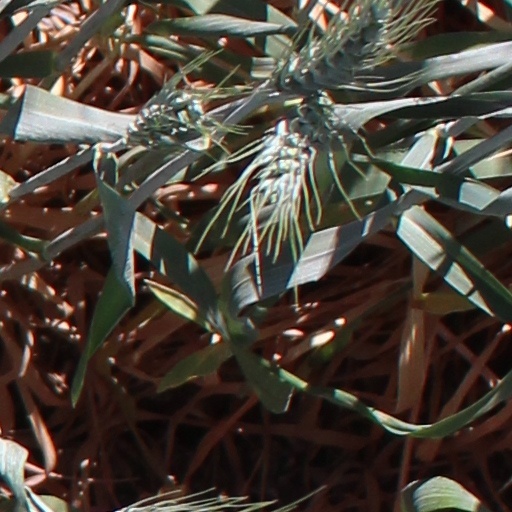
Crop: wheat